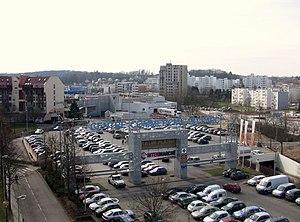
Le centre commercial du Parc, à Besançon (Doubs, France).
Planoise est l'un des quatorze quartiers de Besançon. Situé au sud-ouest de la ville, il est au cœur d’un site de 3,5 km² ceinturé par quatre forêts et deux collines, à environ 2 km du Doubs et 3,5 km du centre-ville. Il est limitrophe des Tilleroyes, de Saint-Ferjeux, et de Velotte au nord et à l’est, ainsi que des communes d'Avanne-Aveney, Grandfontaine-la Belle Étoile, et Franois au sud et à l’ouest. Le secteur est bien desservi par les transports en commun grâce au tramway et à plusieurs lignes de bus Ginko et d'agglomération, et se trouve également à un carrefour routier avec la rue de Dole/R.N.73 et la R.N.57. Il faisait administrativement partie du canton de Besançon-Planoise jusqu’en 2014 mais est désormais associé à celui de Besançon-1, relevant de la ville de Besançon pour tout le reste de son administration et de sa gestion.